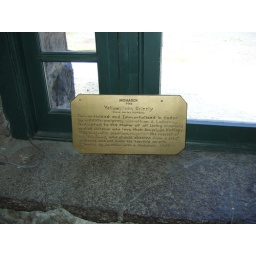
Historical plate about the Grizzly bears in Yellowstone.